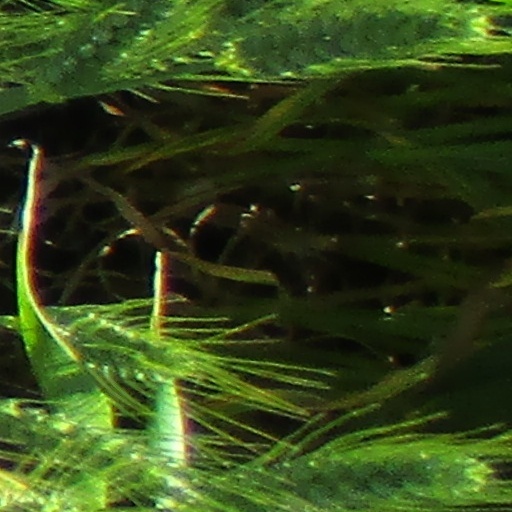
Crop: wheat